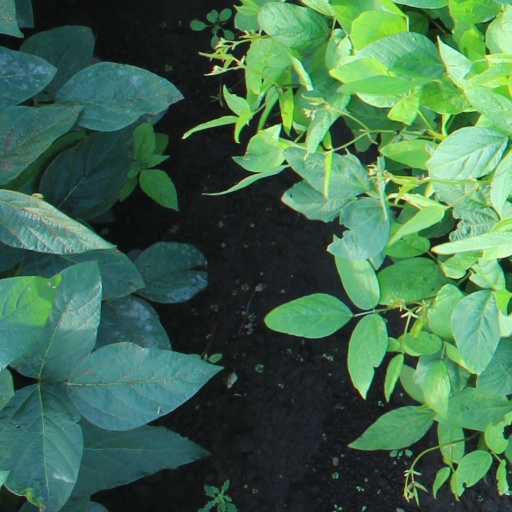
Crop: soybean